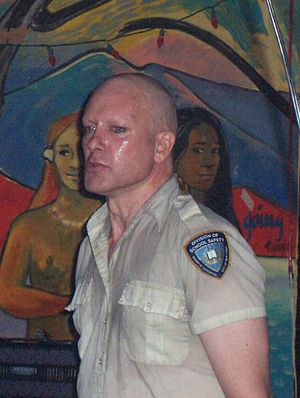
En Esch
Nicklaus Schandelmaier, bedre under kunstnernavnet En Esch er en tysk musiker, der har været emdlem af bands som KMFDM, Pigface, Slick Idiot og <PIG>.